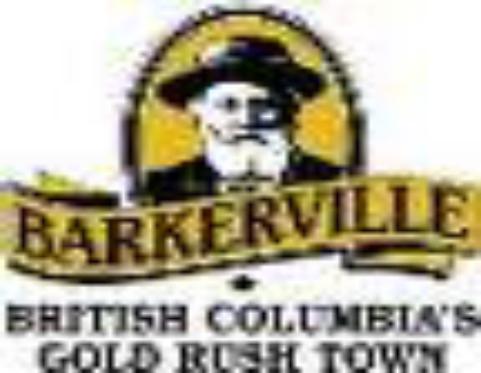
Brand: Barkerville
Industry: Others